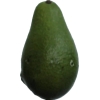
Label: green_avocado